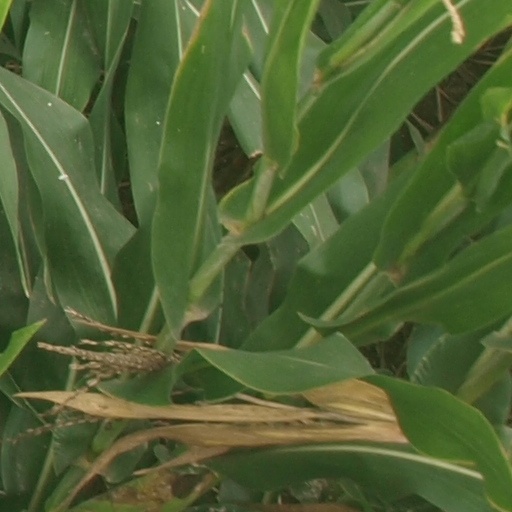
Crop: maize; corn